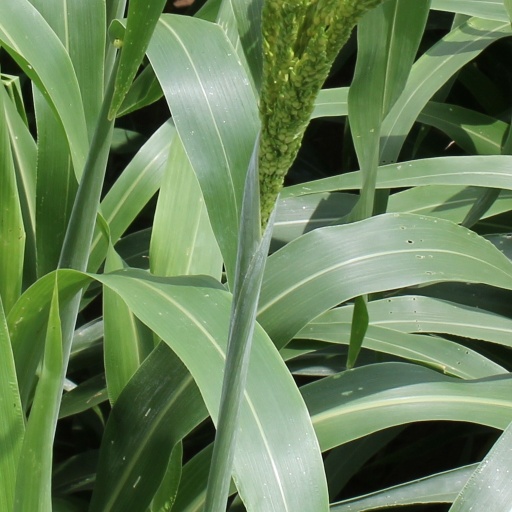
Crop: sorghum